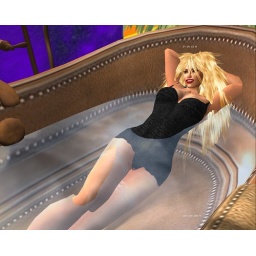
in the tub with her clothes on!